Apollo 16

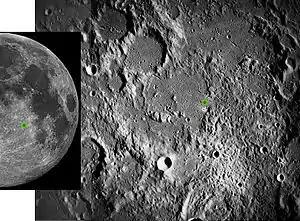
Location of the Apollo 16 landing site

The Ad Hoc Apollo Site Evaluation Committee met in April and May 1971 to decide the Apollo 16 and 17 landing sites; it was chaired by Noel Hinners of Bellcomm. There was consensus the final landing sites should be in the lunar highlands, and among the sites considered for Apollo 16 were the Descartes Highlands region west of Mare Nectaris and the crater Alphonsus. The considerable distance between the Descartes site and previous Apollo landing sites would also be beneficial for the network of seismometers, deployed on each landing mission beginning with Apollo 12.